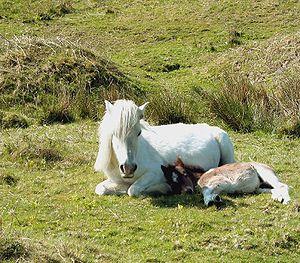
Le cheval est un grand mammifère herbivore et ongulé à sabot unique ; c'est l'une des espèces de la famille des Équidés, lesquelles ont évolué, au cours des derniers 45 à 55 millions d'années, à partir d'un petit mammifère possédant plusieurs doigts. À l'état naturel, les chevaux vivent en troupeaux, généralement sous la conduite d'un unique étalon reproducteur. Ils entretiennent des rapports sociaux et comptent sur leur vitesse pour échapper à leurs prédateurs. Dotés d'un bon sens de l'équilibre, d'un fort instinct de fuite et de grandes aptitudes de visualisation spatiale, ils possèdent un trait inhabituel dans le règne animal, étant capables d'entrer en sommeil léger tout en restant debout. Les femelles, nommées juments, mettent bas après onze mois de gestation un petit appelé poulain, capable de se lever et de courir peu de temps après sa naissance.